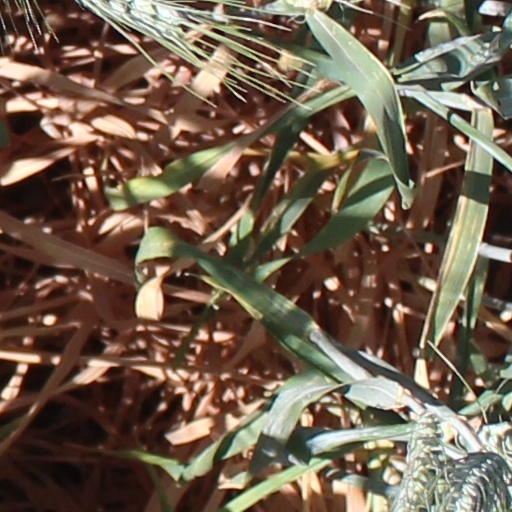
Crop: wheat